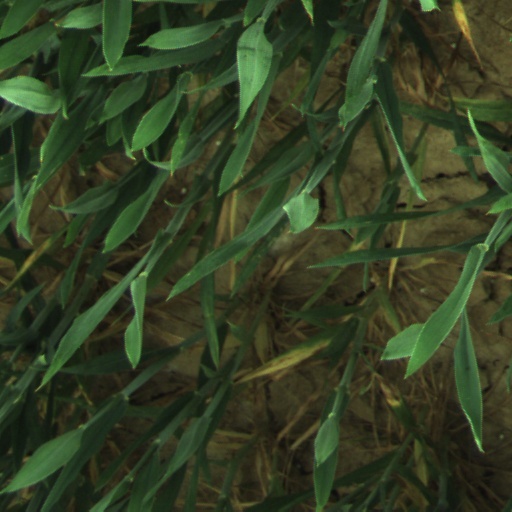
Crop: wheat